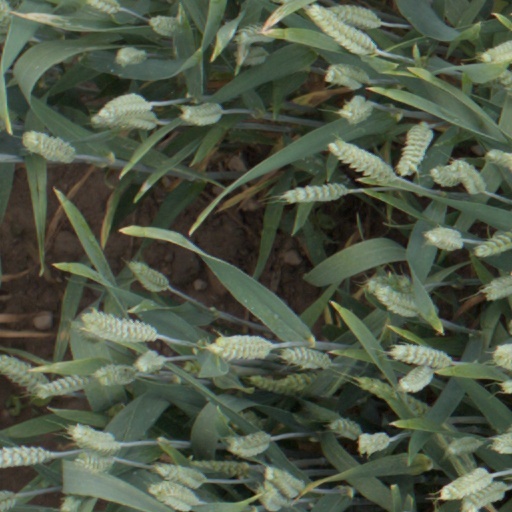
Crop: wheat